2 euro commemorative coins

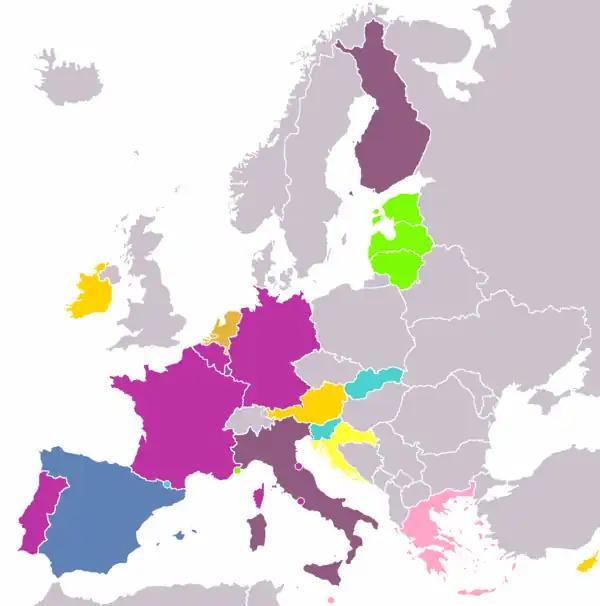
Color-coded map* of eurozone countries by number of €2 commemorative coins issued *State 27 March 2025

Commemorative coins shall bear a different national design from that of the regular coins and shall only commemorate subjects of major national or European relevance. Commemorative coins issued collectively by all Member States whose currency is the euro shall only commemorate subjects of the highest European relevance and their design shall be without prejudice to the possible constitutional requirements of these Member States. The 2-euro coin constitutes the most suitable denomination for this purpose, principally on account of the large diameter of the coin and its technical characteristics, which offer adequate protection against counterfeiting.